Germanna Community College

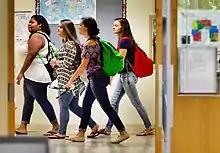
First day of class at the Locust Grove Campus in the Fall of 2016

Germanna Community College (GCC) is a community college in Virginia with campuses in Locust Grove, Fredericksburg, Stafford and Culpeper. Founded in 1970, it takes its name from Germanna, a settlement founded by Governor Alexander Spotswood for a group of German miners by the Rapidan River at what is now Germanna Ford.